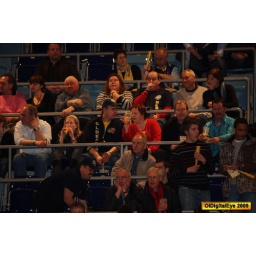
oldenburg ewe baskets vs bonn foto by OlDigitalEye 2009 01 31 7820_2